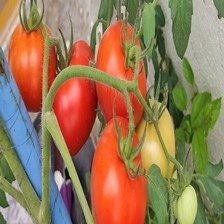
Label: tomato